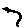
Label: 7